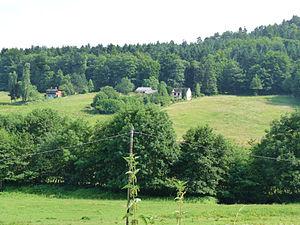
Vallée de la Magel (affluent de la Bruche) à Laubenheim (Mollkirch, Bas-Rhin)
Mollkirch est une commune française située dans le département du Bas-Rhin, en région Grand Est.